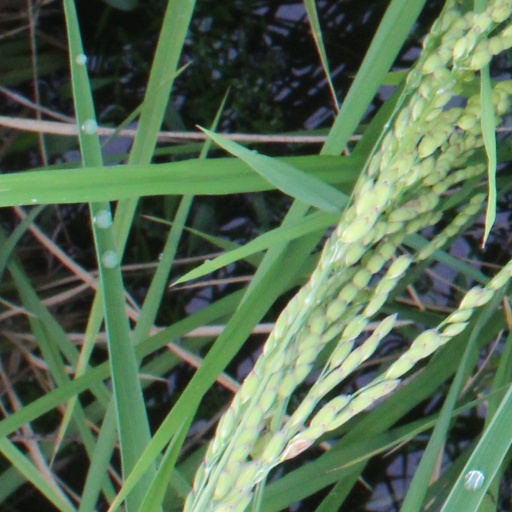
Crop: rice